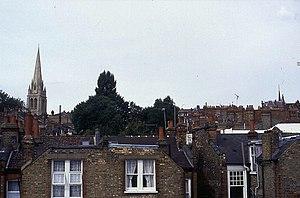
Muswell Hill est un quartier du nord de Londres, situé dans le district d'Haringey.